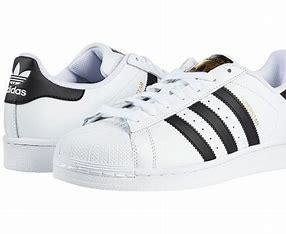
Brand: adidas
Model: Originals Superstar